William Drayton Armstrong

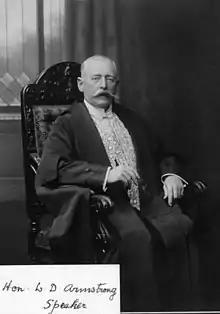

William Drayton Armstrong (28 March 1862 – 2 June 1936) was an Australian politician. He was a member of the Queensland Legislative Assembly from 1893 to 1904 and from 1907 to 1918, representing the electorate of Lockyer. He was Speaker of the Queensland Legislative Assembly from 1911 to 1915.